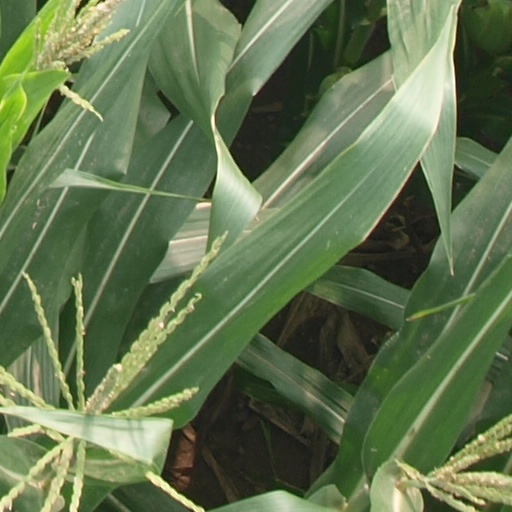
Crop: maize; corn